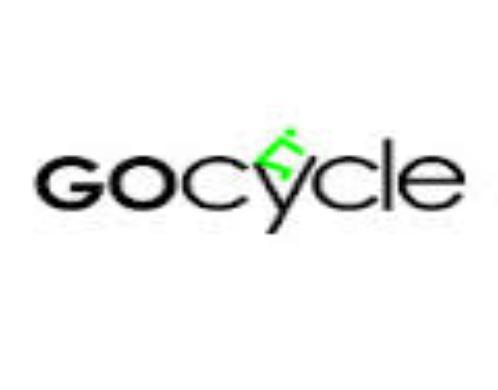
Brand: gocycle
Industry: Transportation